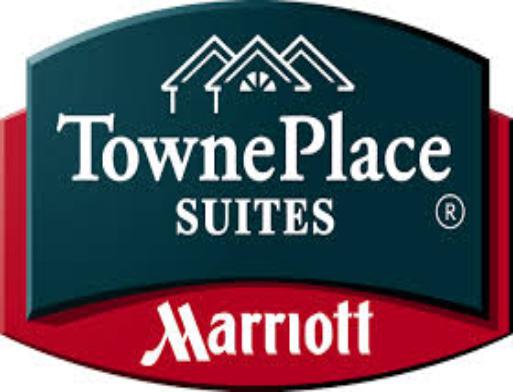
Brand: Marriott International
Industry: Others